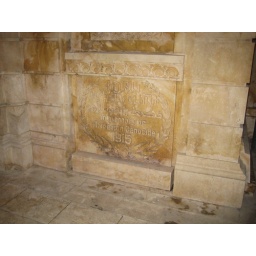
This memorial stone is located in the Armenian church in Aleppo